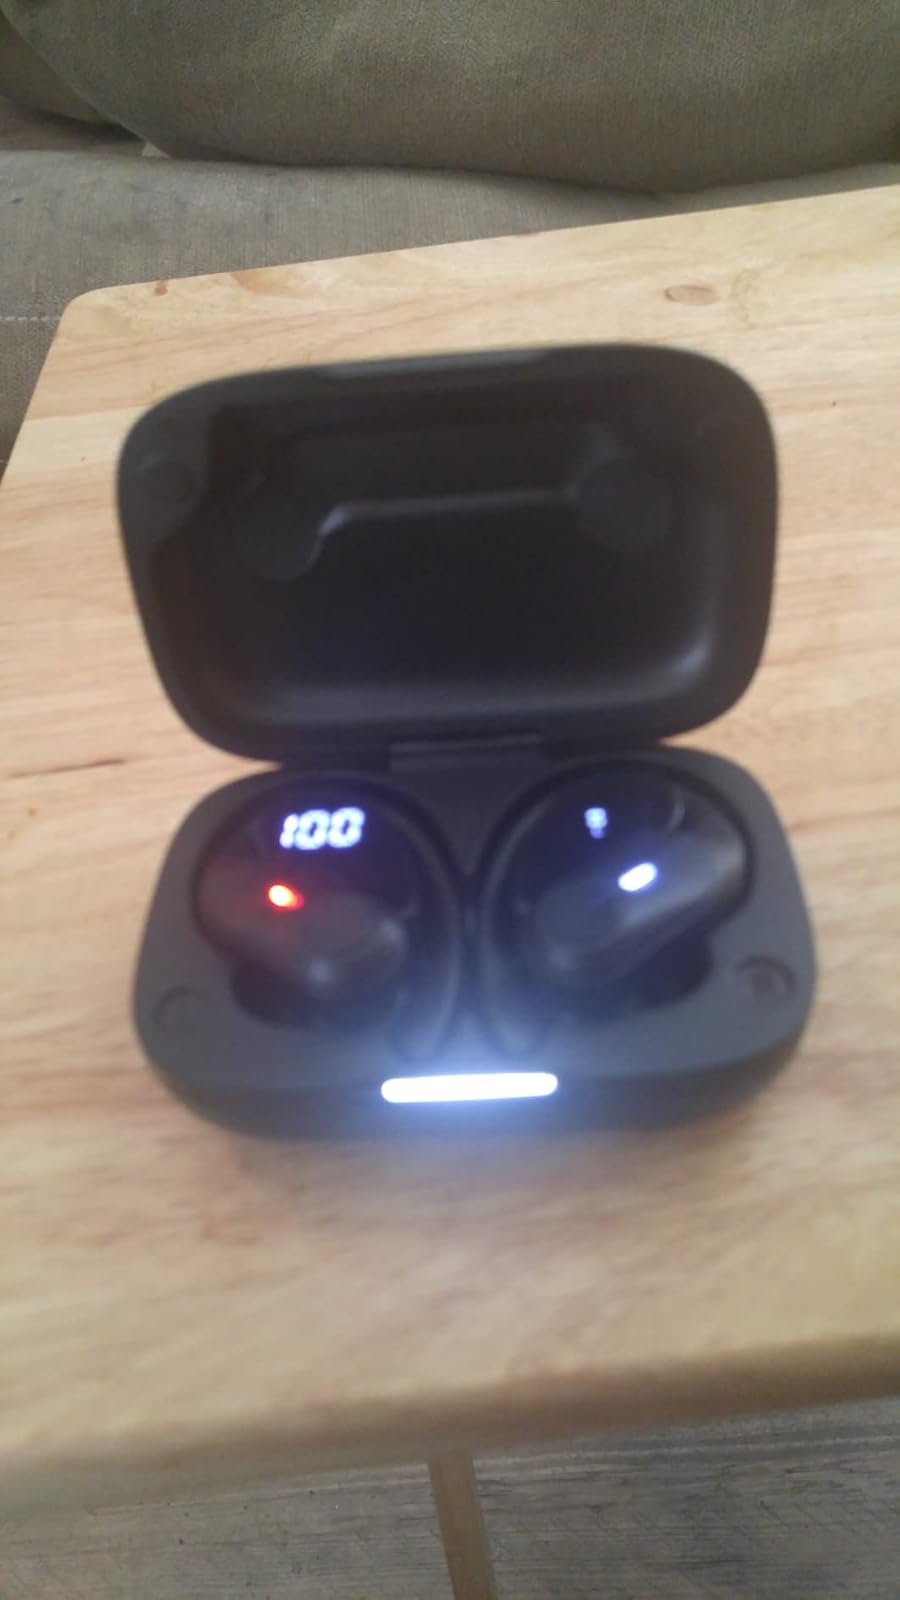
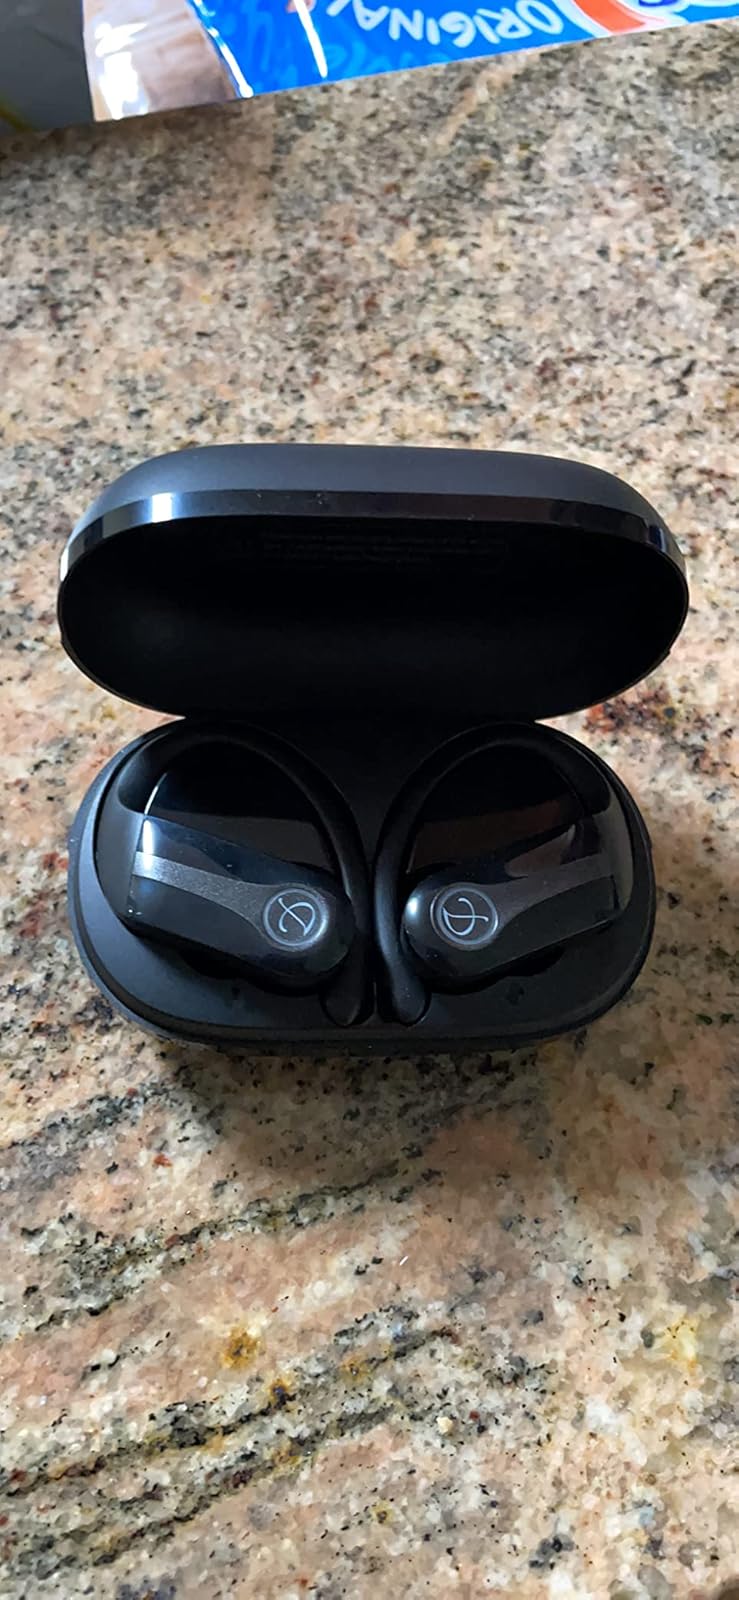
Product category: earbuds
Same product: no